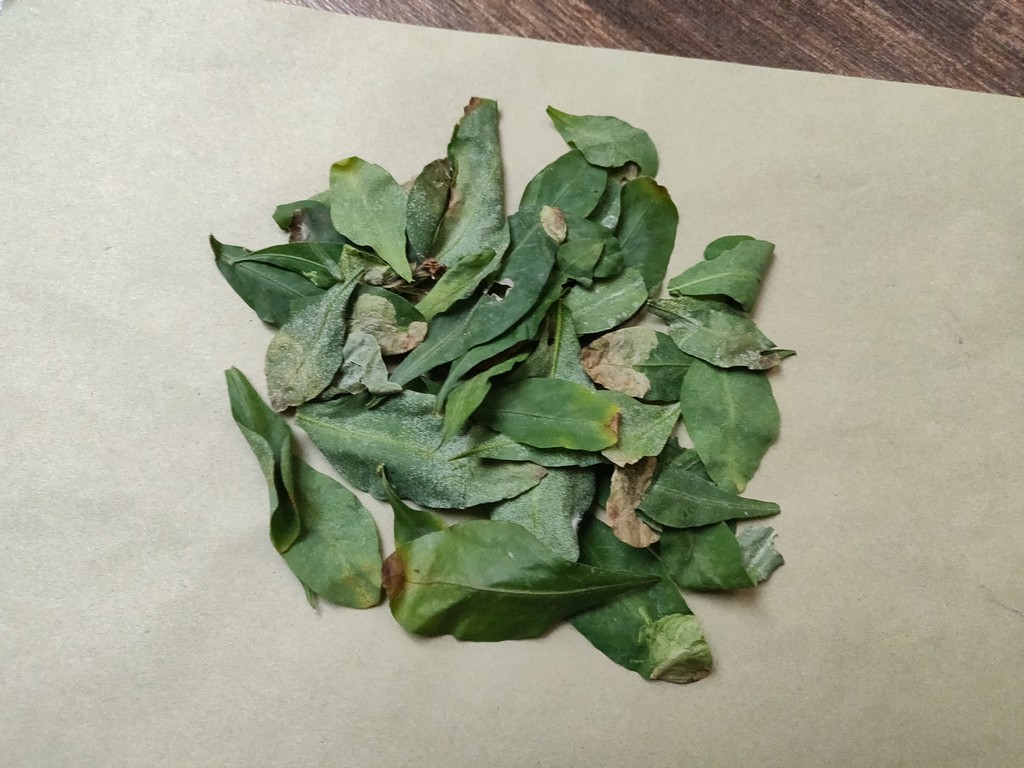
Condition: Unhealthy
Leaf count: multiple
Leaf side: unknown